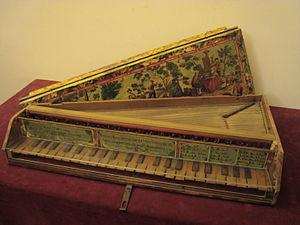
L'histoire du clavecin est, en tant que telle, une science récente car aucun traité d'ensemble sur ce sujet n'a été rédigé avant la période moderne. Elle s'appuie sur une iconographie et des documents écrits épars et disparates et sur l'étude des instruments anciens, souvent profondément altérés au cours de leur existence et aujourd'hui conservés dans les musées et les collections privées ; si nombre d'entre eux sont signés, datés et susceptibles d'un suivi dans les archives, beaucoup d'autres sont anonymes et ouvrent encore un vaste champ d'investigation aux experts.